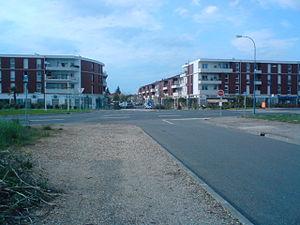
Nouveau quartier commerçant de la ville du Passage d'Agen
Le Passage est une commune du Sud-Ouest de la France, située dans le département de Lot-et-Garonne. Ses habitants, au nombre de 9 380 en 2012, sont appelés les Passageois et les Passageoises.